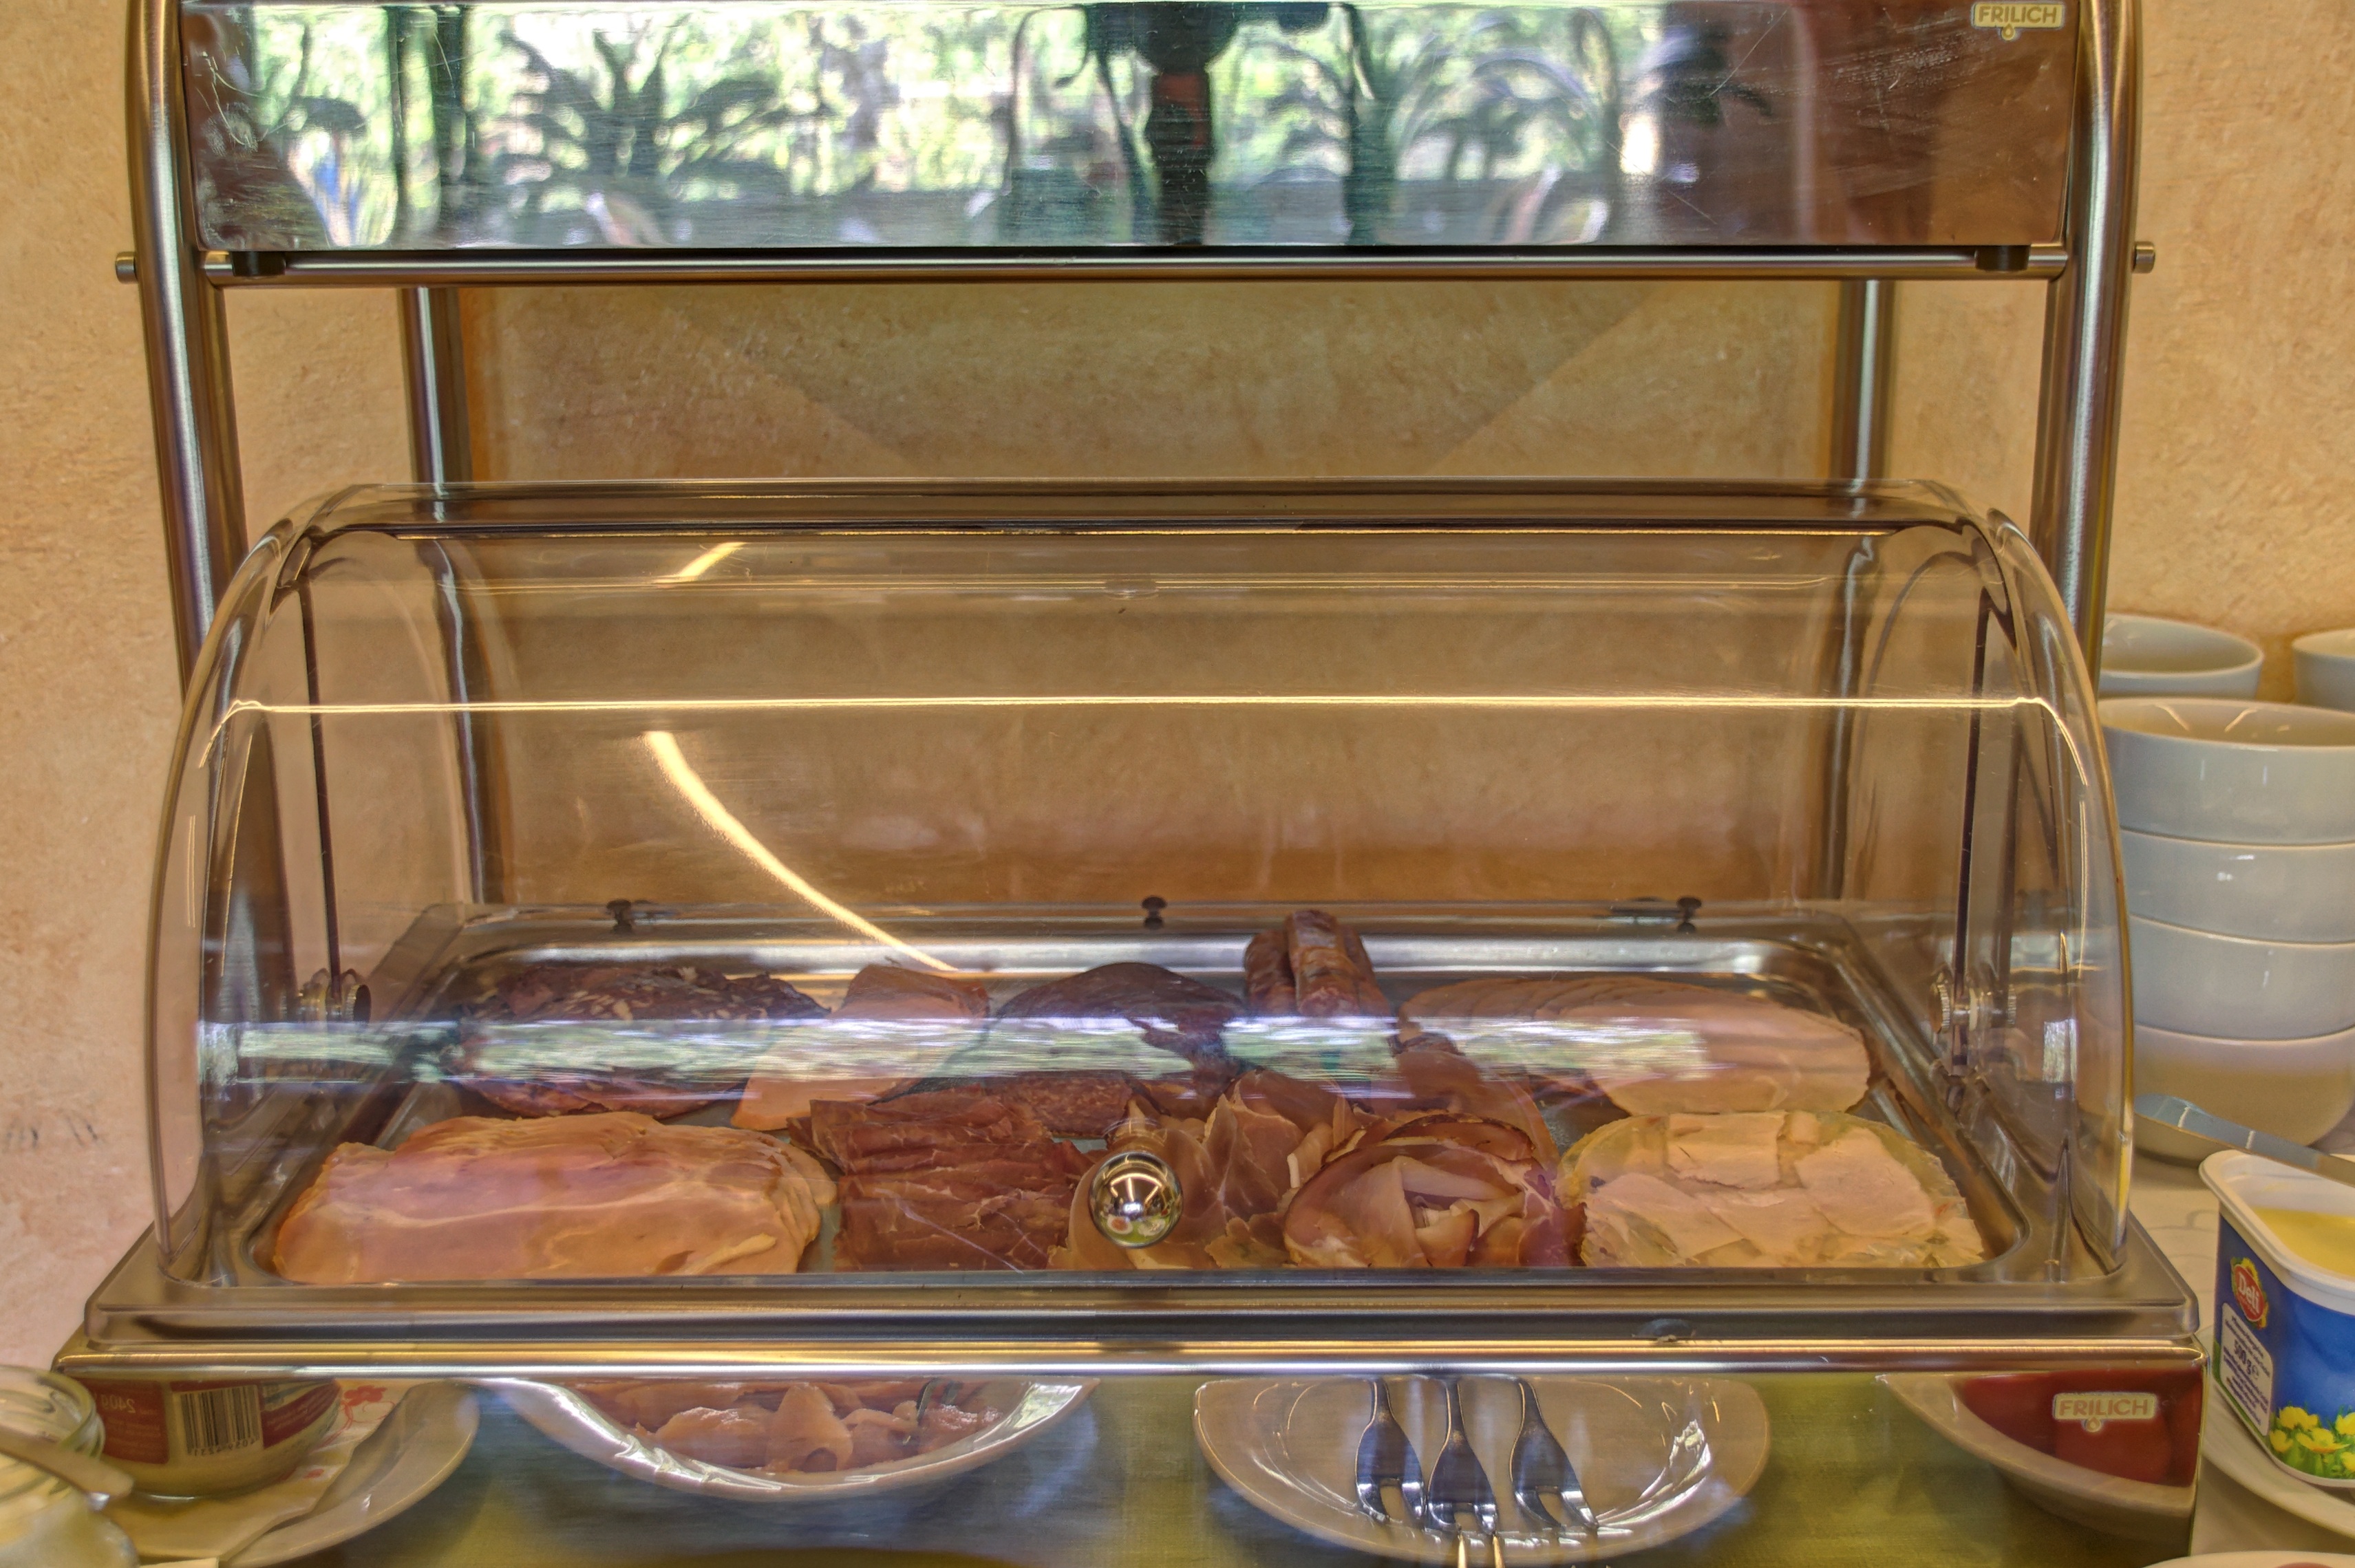
table, antique, food, furniture, breakfast, eat, cuisine, delicious, buffet, sausage, product, nutrition, bed, frisch, dine, gastronomy, benefit from, ham, selection, hunger, display case, self service